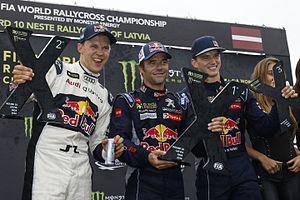
La saison 2016 marque le commencement d'une nouvelle étape dans la carrière de Sébastien Loeb. Après quinze années d'histoires communes avec la marque aux chevrons, son départ de Citroën Racing est alors acté et l'Alsacien devient un pilote Peugeot Sport à part entière. Son emploi du temps sportif se partage dès lors entre les deux programmes d'usine portés par l'écurie française. En rallye-raid d'une part, où il participe à son premier Dakar, dont il remporte quatre victoires d'étapes en occupant la tête de la course durant toute la première semaine, ainsi qu'au rallye de la Route de la Soie. En championnat du monde de rallycross d'autre part, qu'il termine à la cinquième place finale devant son coéquipier Timmy Hansen plus expérimenté, mais sans parvenir à rivaliser sur la durée avec les autres équipes de pointe en raison d'un manque de performance de la nouvelle Peugeot 208 WRX.